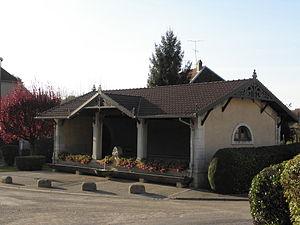
CHAMPTONNAY le lavoir
Champtonnay est une commune française située dans le département de la Haute-Saône, en région Bourgogne-Franche-Comté, à 10 km au sud-est de Gray.